Printing and Kindred Industries Union

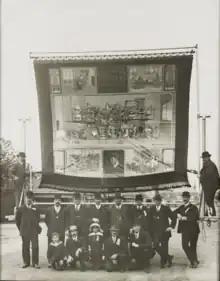
Members of the Victorian Printers Operative Union, circa 1900

The PKIU was formed on 6 July 1966 through the amalgamation of the Printing Industries Employees Union of Australia (PIEU) and the Australian Printing Trades Employees' Union (APTEU). At its formation the PKIU represented 50,000 members, out of a total of 53,000 unionists in the Australian printing industry, making it the sixth largest union in Australia and the eighth largest printing union in the English-speaking world. Membership of the union increased to a peak of 60,000 in 1970. After this, membership entered a gradual decline as technological change in the printing industry reduced the number of jobs, with membership falling back to 50,000 by the end of the decade. In 1976 the union held an eight-and-a-half-week strike against John Fairfax and Sons over the introduction of computerised typesetting equipment.